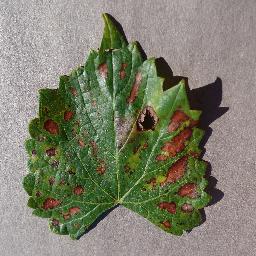
Label: Grape___Esca_(Black_Measles)